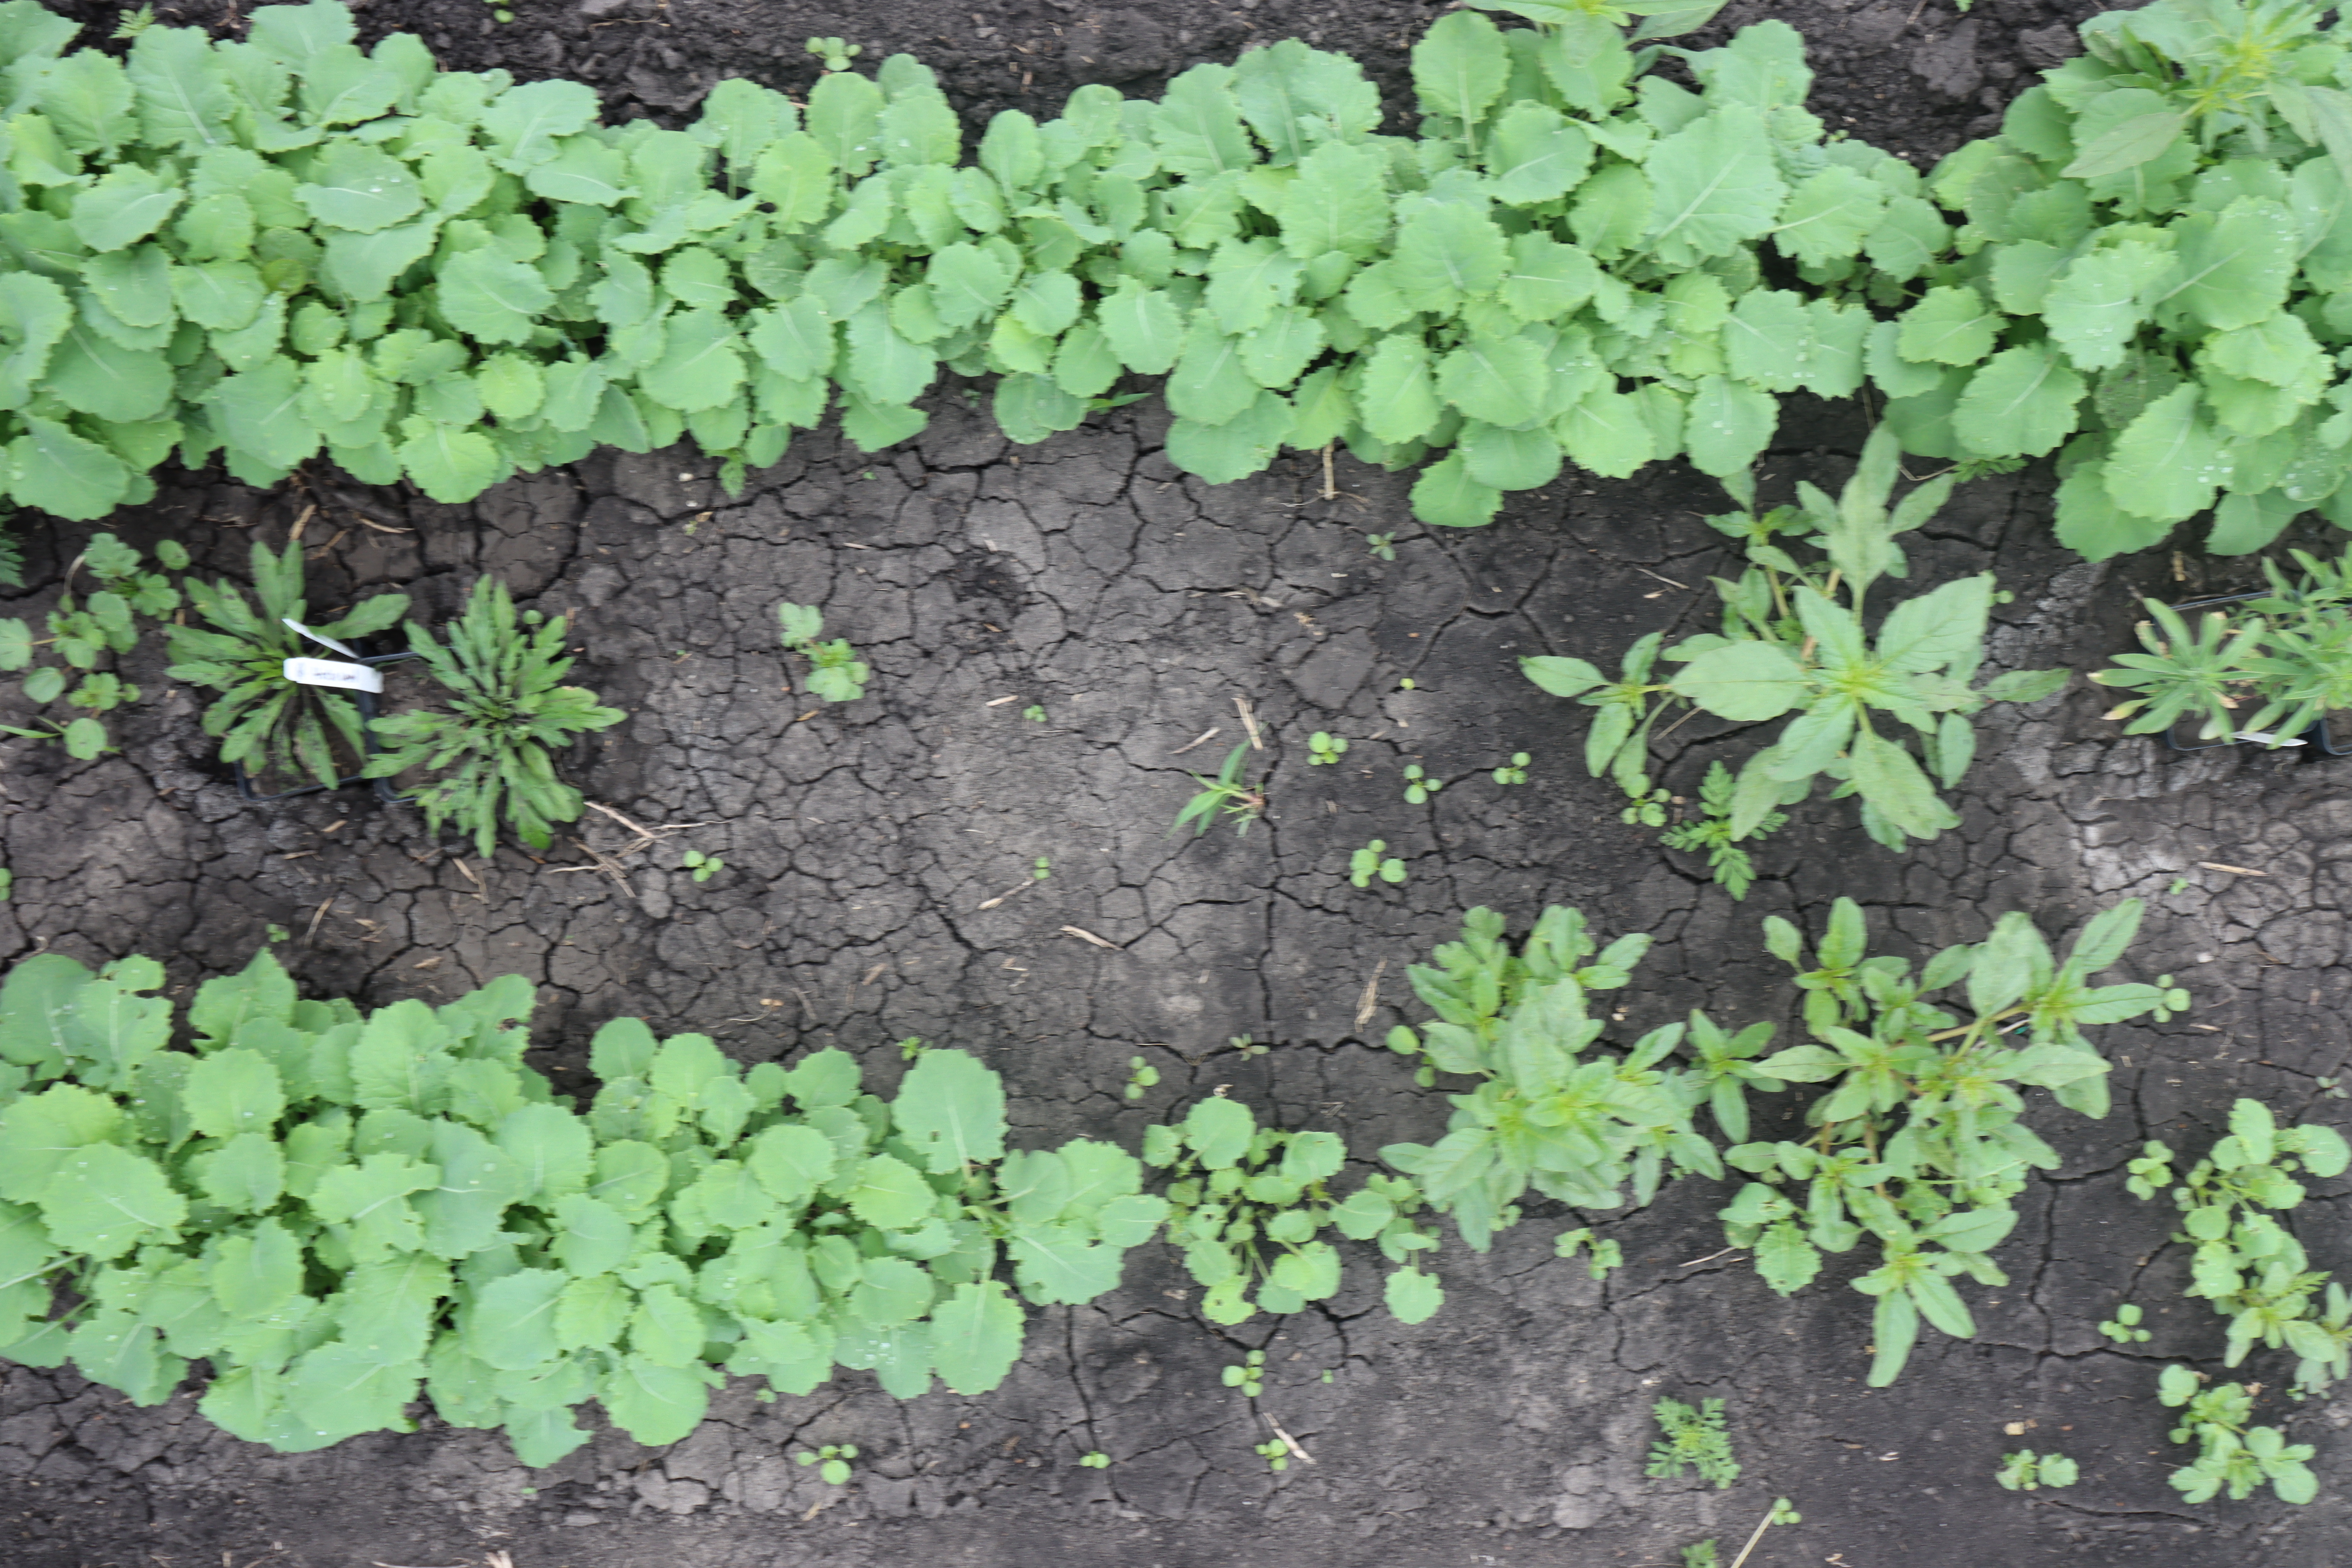
Crop: Canola
Objects: Canola, Canola, Canola, Canola, Canola, Canola, Canola, Horseweed, Kochia, Horseweed, Canola, Ragweed, Waterhemp, Waterhemp, Waterhemp